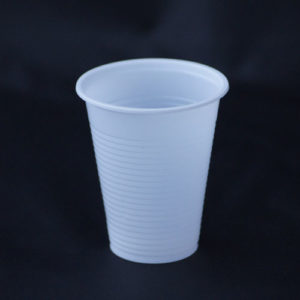
Label: plastic